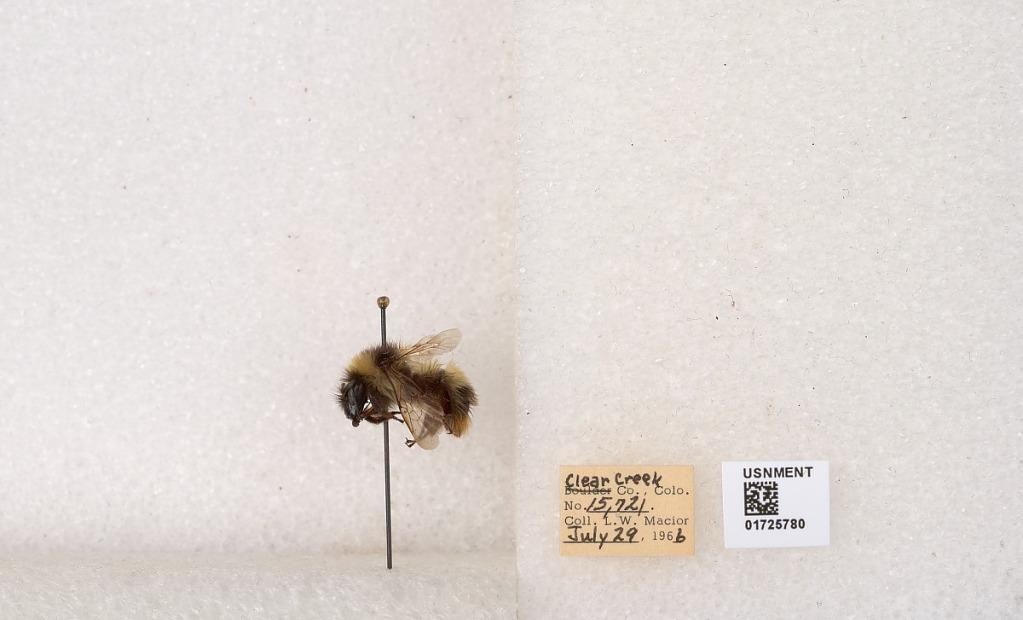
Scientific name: Bombus kirbyellus
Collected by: L. Macior
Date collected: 1966-7-29
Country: United States
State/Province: Colorado
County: Clear Creek
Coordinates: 39.6891, -105.644